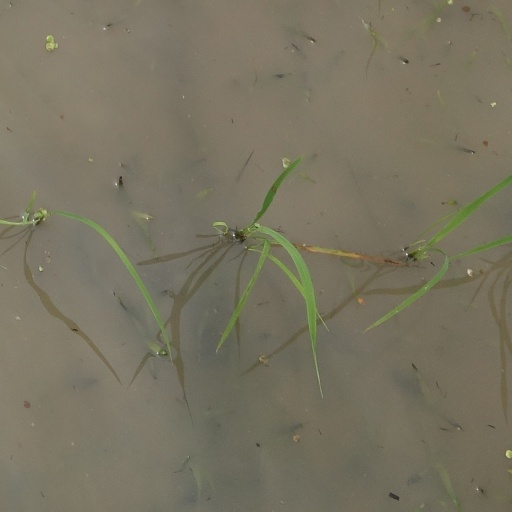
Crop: rice